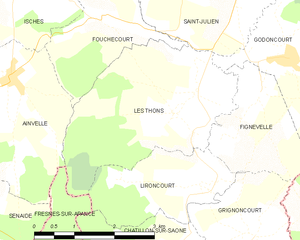
Carte des communes françaises Les Thons